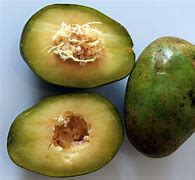
Label: others